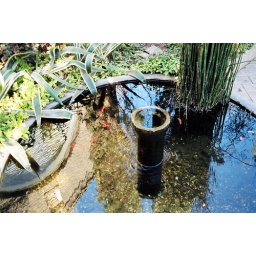
yes, the sky reflected in the water was really that blue.